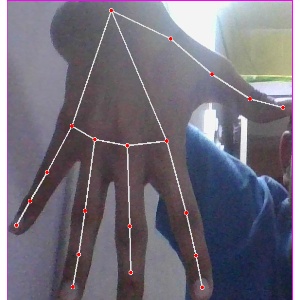
अक्षर: ढ